Ertuğrul

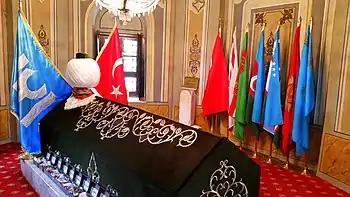
Grave of Ertuğrul, Söğüt

A tomb and mosque dedicated to Ertuğrul is said to have been built by Osman I at Söğüt, but due to several rebuildings nothing certain can be said about the origin of these structures. The current mausoleum was built by Sultan Abdul Hamid II (r. 1876–1909) in the late 19th century. The town of Söğüt celebrates an annual festival to the memory of the early Osmans.